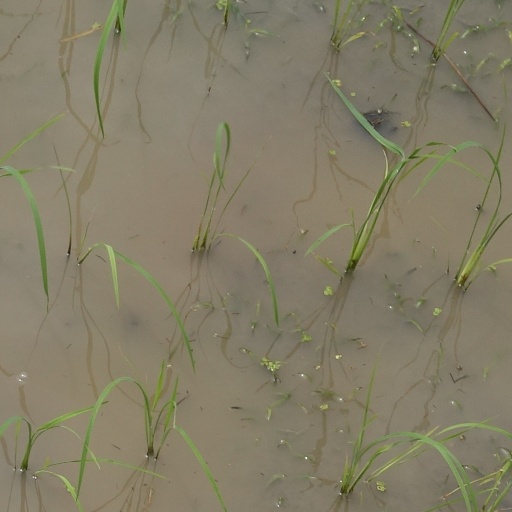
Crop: rice